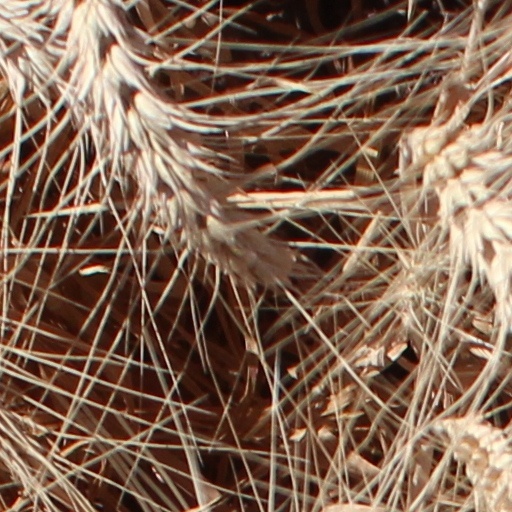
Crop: wheat